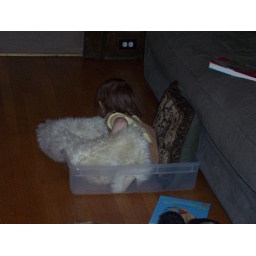
Nika still in box bed